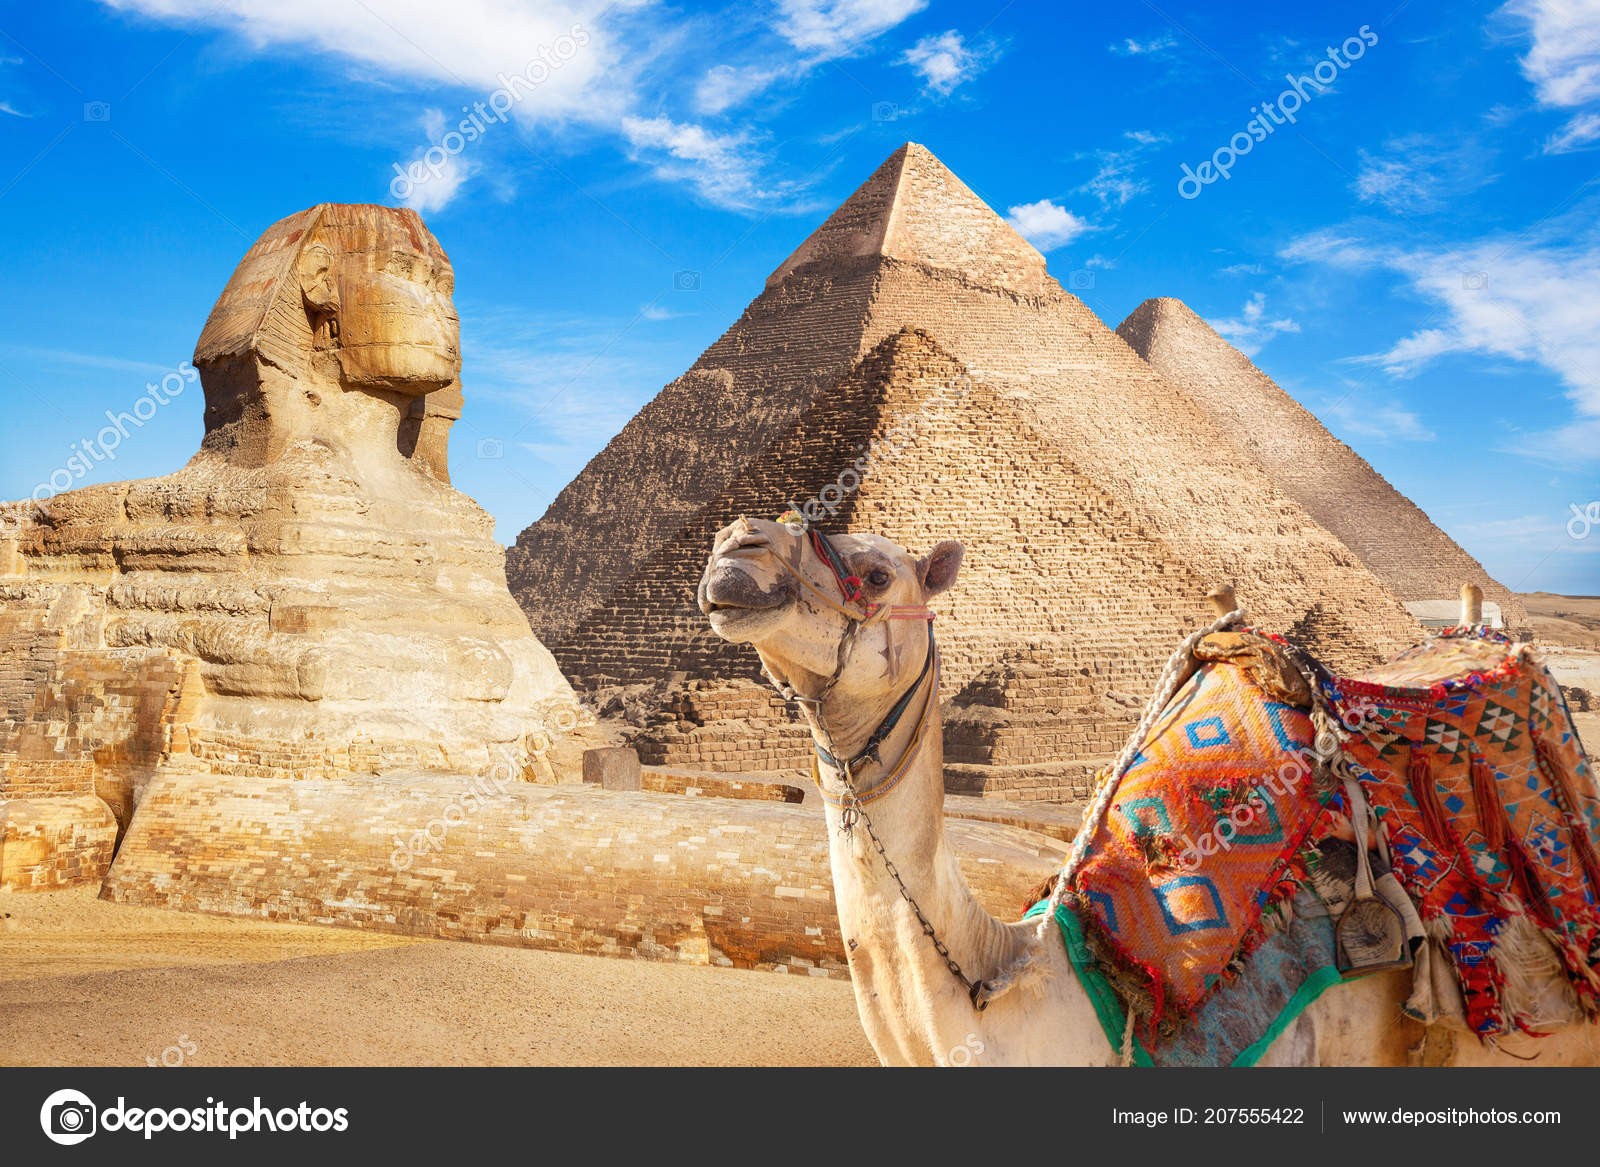
Landmark: Pyramids of Giza